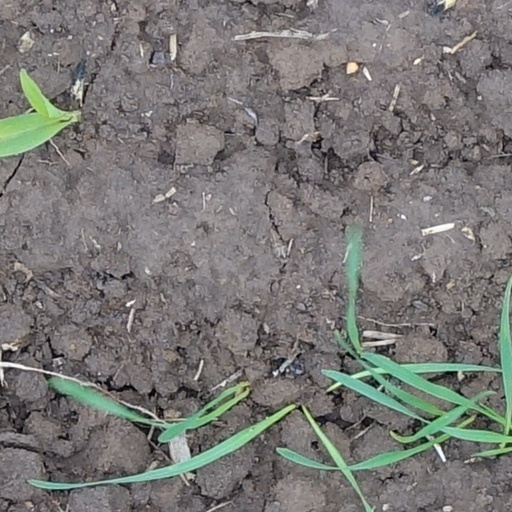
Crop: wheat